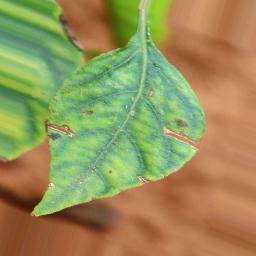
Label: nutritional